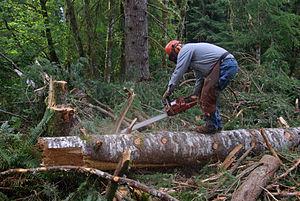
L'ébranchage est le processus consistant à enlever les branches d'un tronc d'arbre. L'ébranchage prend dans certaines circonstances les noms d'« émondage », d'« élagage » ou de « taille ». Il peut être réalisé par un sécateur, ou par une ébrancheuse.